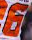
Number: 6